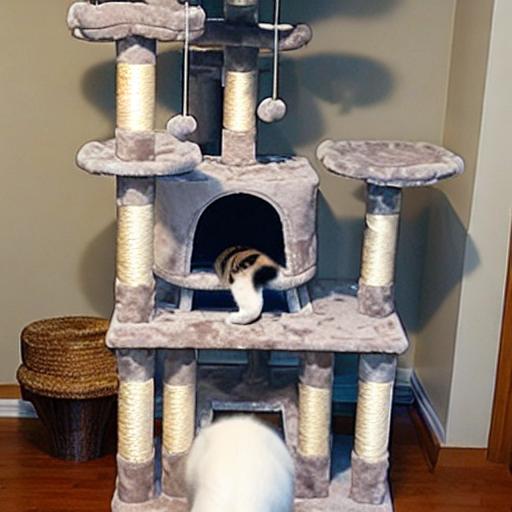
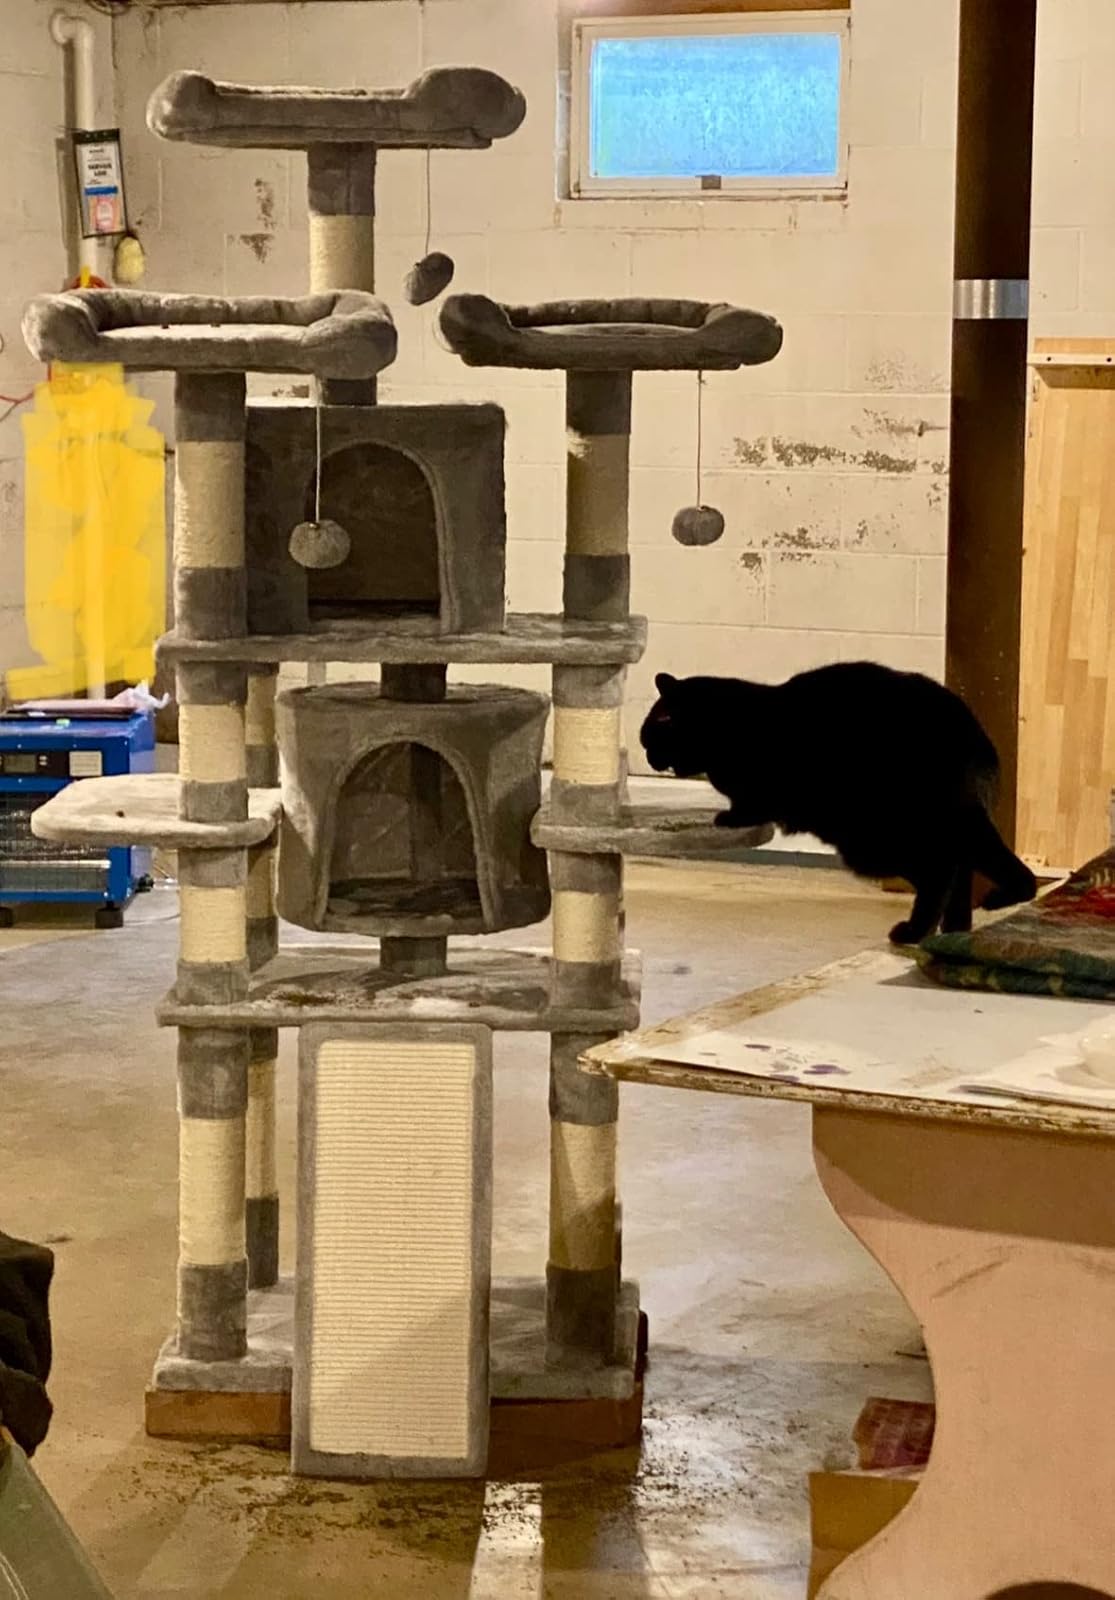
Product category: items_cat tree
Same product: no